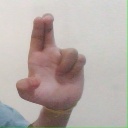
अक्षर: आ